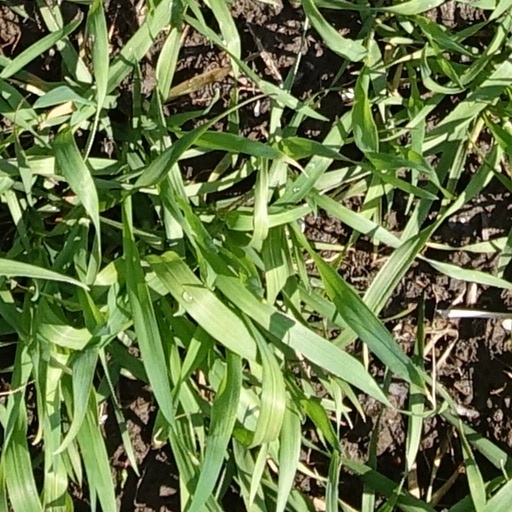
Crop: wheat